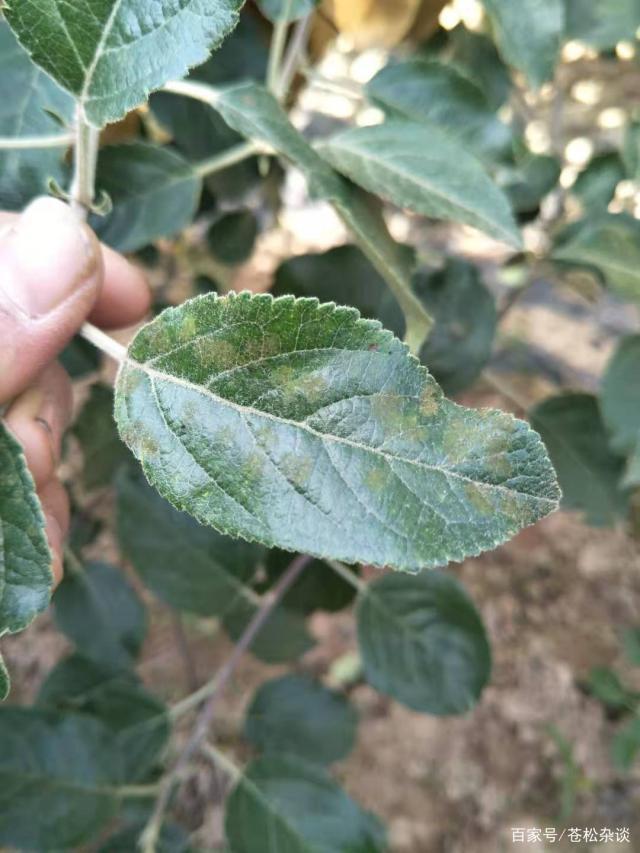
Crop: apple
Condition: scab